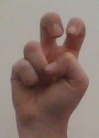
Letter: toot